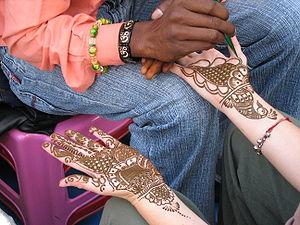
Le mehndī, ou harqûs désigne habituellement l'art du dessin fait au henné sur la peau.